Pam Ewing

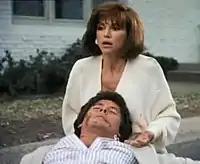
In a dream, Pam (Victoria Principal) clutches Bobby after he was hit by a car.

Pamela's marriage to Bobby Ewing is central to understanding her character. The couple produced the opening scene of "Dallas" when the show first aired in 1978, with Bobby bringing his new bride home to meet Jock and Miss Ellie Ewing. Their complex relationship has often been compared to that of Shakespeare's "Romeo and Juliet". When asked about whether or not series creator David Jacobs had this parallel relationship in mind from the start, he said: "Yes, guilty (laughs)". Relations can be made from William Shakespeare's two feuding families in Romeo and Juliet, the Montagues and the Capulets. These families represent the Barnes and the Ewing feuding families, with Pamela being portrayed as Juliet Capulet and Bobby as Romeo Montague. According to Patrick Duffy, being immediately paired off with Principal was a challenge. He said, "We were in a constant state of competition. We were very territorial in front of the camera, and it was a strain." However, their off-screen relationship significantly improved in the show's third season, with Duffy explaining: "I developed an appreciation for her, and I think for the first time she started to trust me. Some of the best scenes on the show were between Victoria and me, and they happened after we got comfortable with each other."